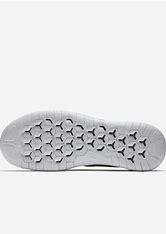
Brand: Nike
Model: Free RN 2018